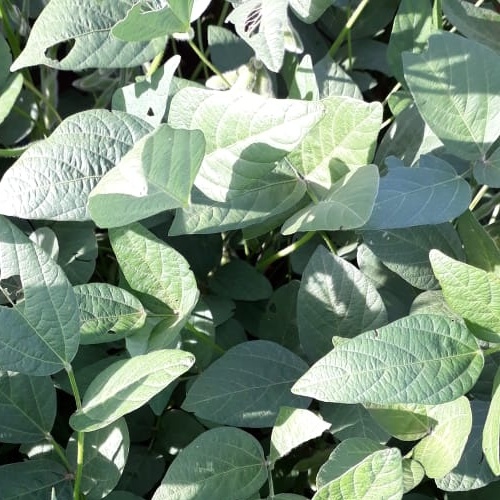
Label: Caterpillar